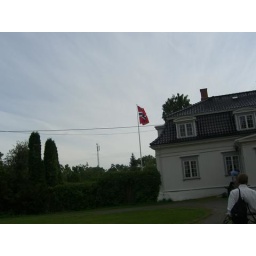
The Norwegian flag flying way above the main house. On a clear day the flag is visible for about ten miles